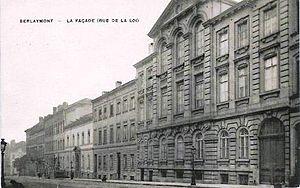
Façade du Couvent-pensionnat de Berlaymont, rue de la loi à Bruxelles vers 1905.
Le bâtiment Berlaymont est le siège de la Commission européenne, à Bruxelles, au confluent de la rue de la Loi et du boulevard Charlemagne. Il abrite les bureaux du président de la Commission européenne et des vingt-sept commissaires européens.